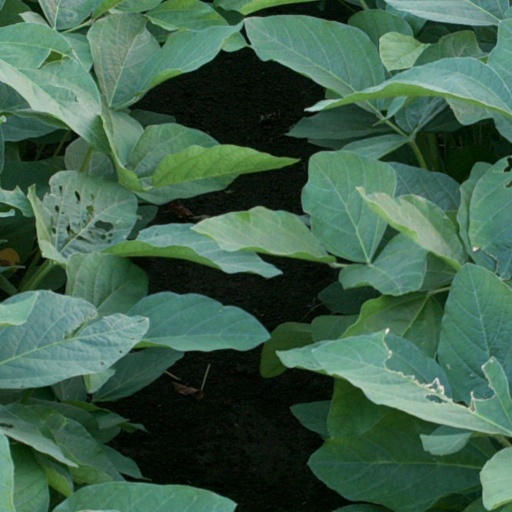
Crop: soybean